Teppei Natori

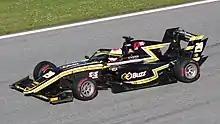
Natori in 2019

Following his Japanese F4 success, Natori re-joined Carlin Buzz for the 2019 FIA F3 season. Natori finished the season with one point after an 8th place at Circuit de Spa-Francorchamps. Natori also drove for Carlin in the Euroformula Open Championship. He finished on the podium 3 times and at the 2nd race in Circuit de Barcelona-Catalunya Natori took pole, fastest lap and the race win. The only other driver to do this that season was the champion, Marino Sato.